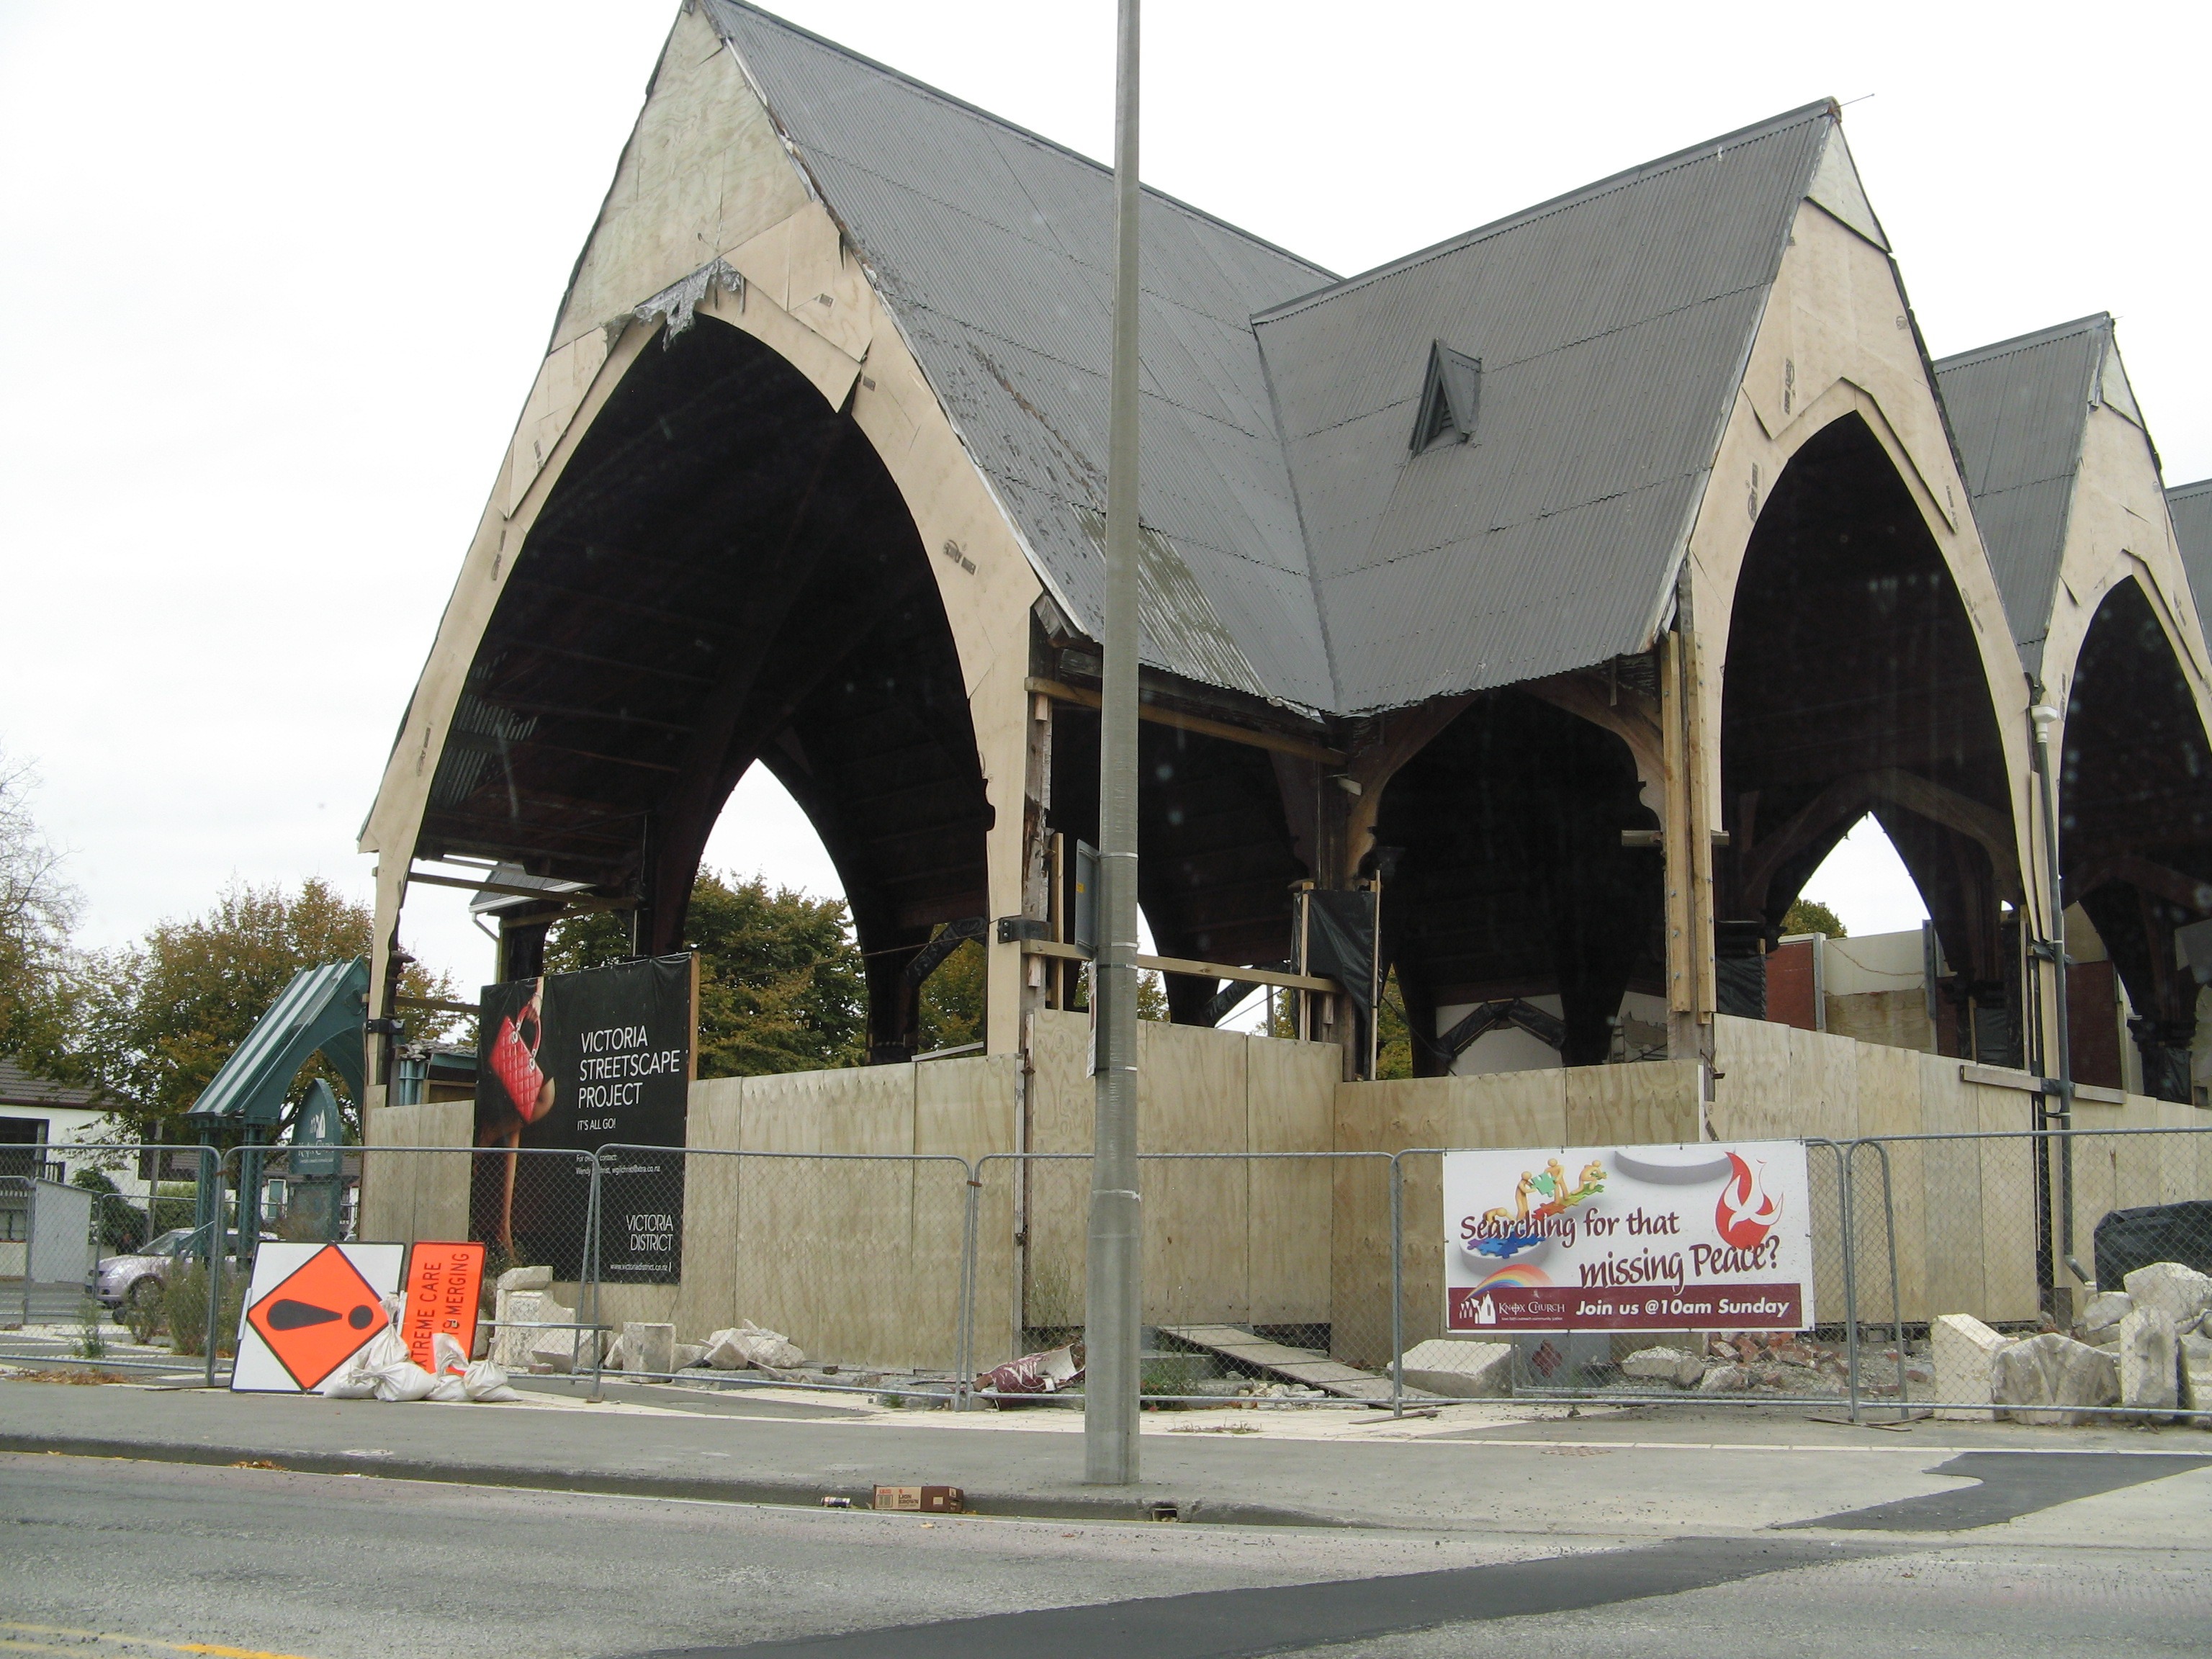
architecture, bridge, building, arch, repair, church, place of worship, destroyed, new zealand, disaster, destruction, damaged, christchurch, earthquake, ruined, rebuilding